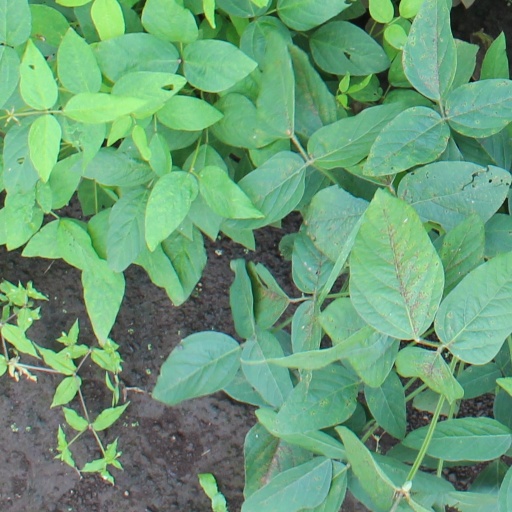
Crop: soybean